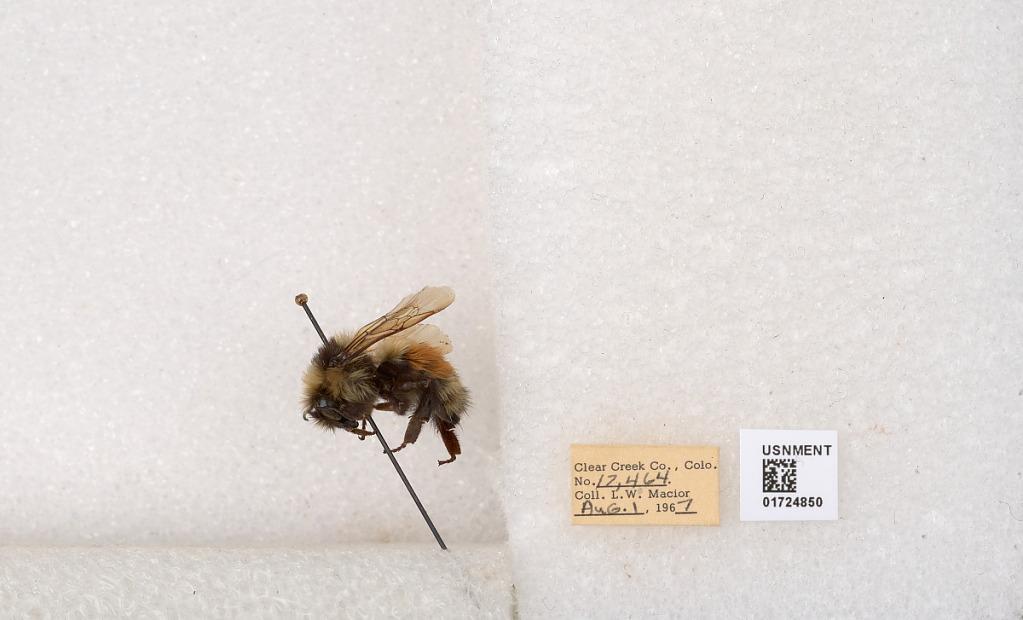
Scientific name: Bombus (Pyrobombus) sylvicola Kirby
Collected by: L. Macior
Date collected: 1967-8-1
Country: United States
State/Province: Colorado
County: Clear Creek
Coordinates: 39.6891, -105.644